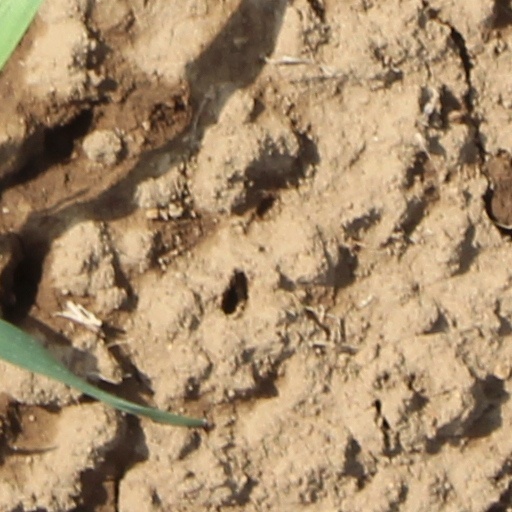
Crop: wheat